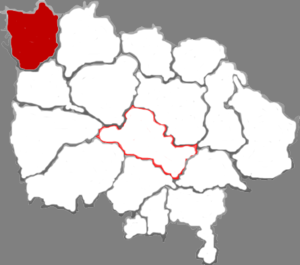
Le xian de Yonghe est un district administratif de la province du Shanxi en Chine. Il est placé sous la juridiction de la ville-préfecture de Linfen.